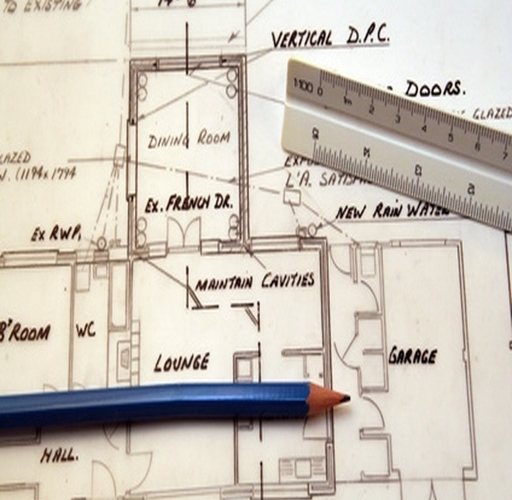
draw a floor plan of the outlets .